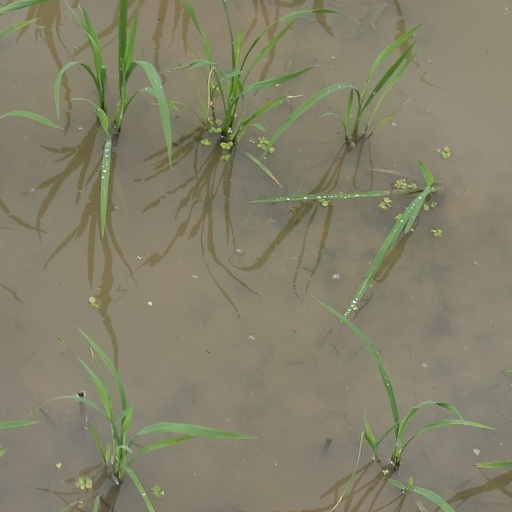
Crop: rice